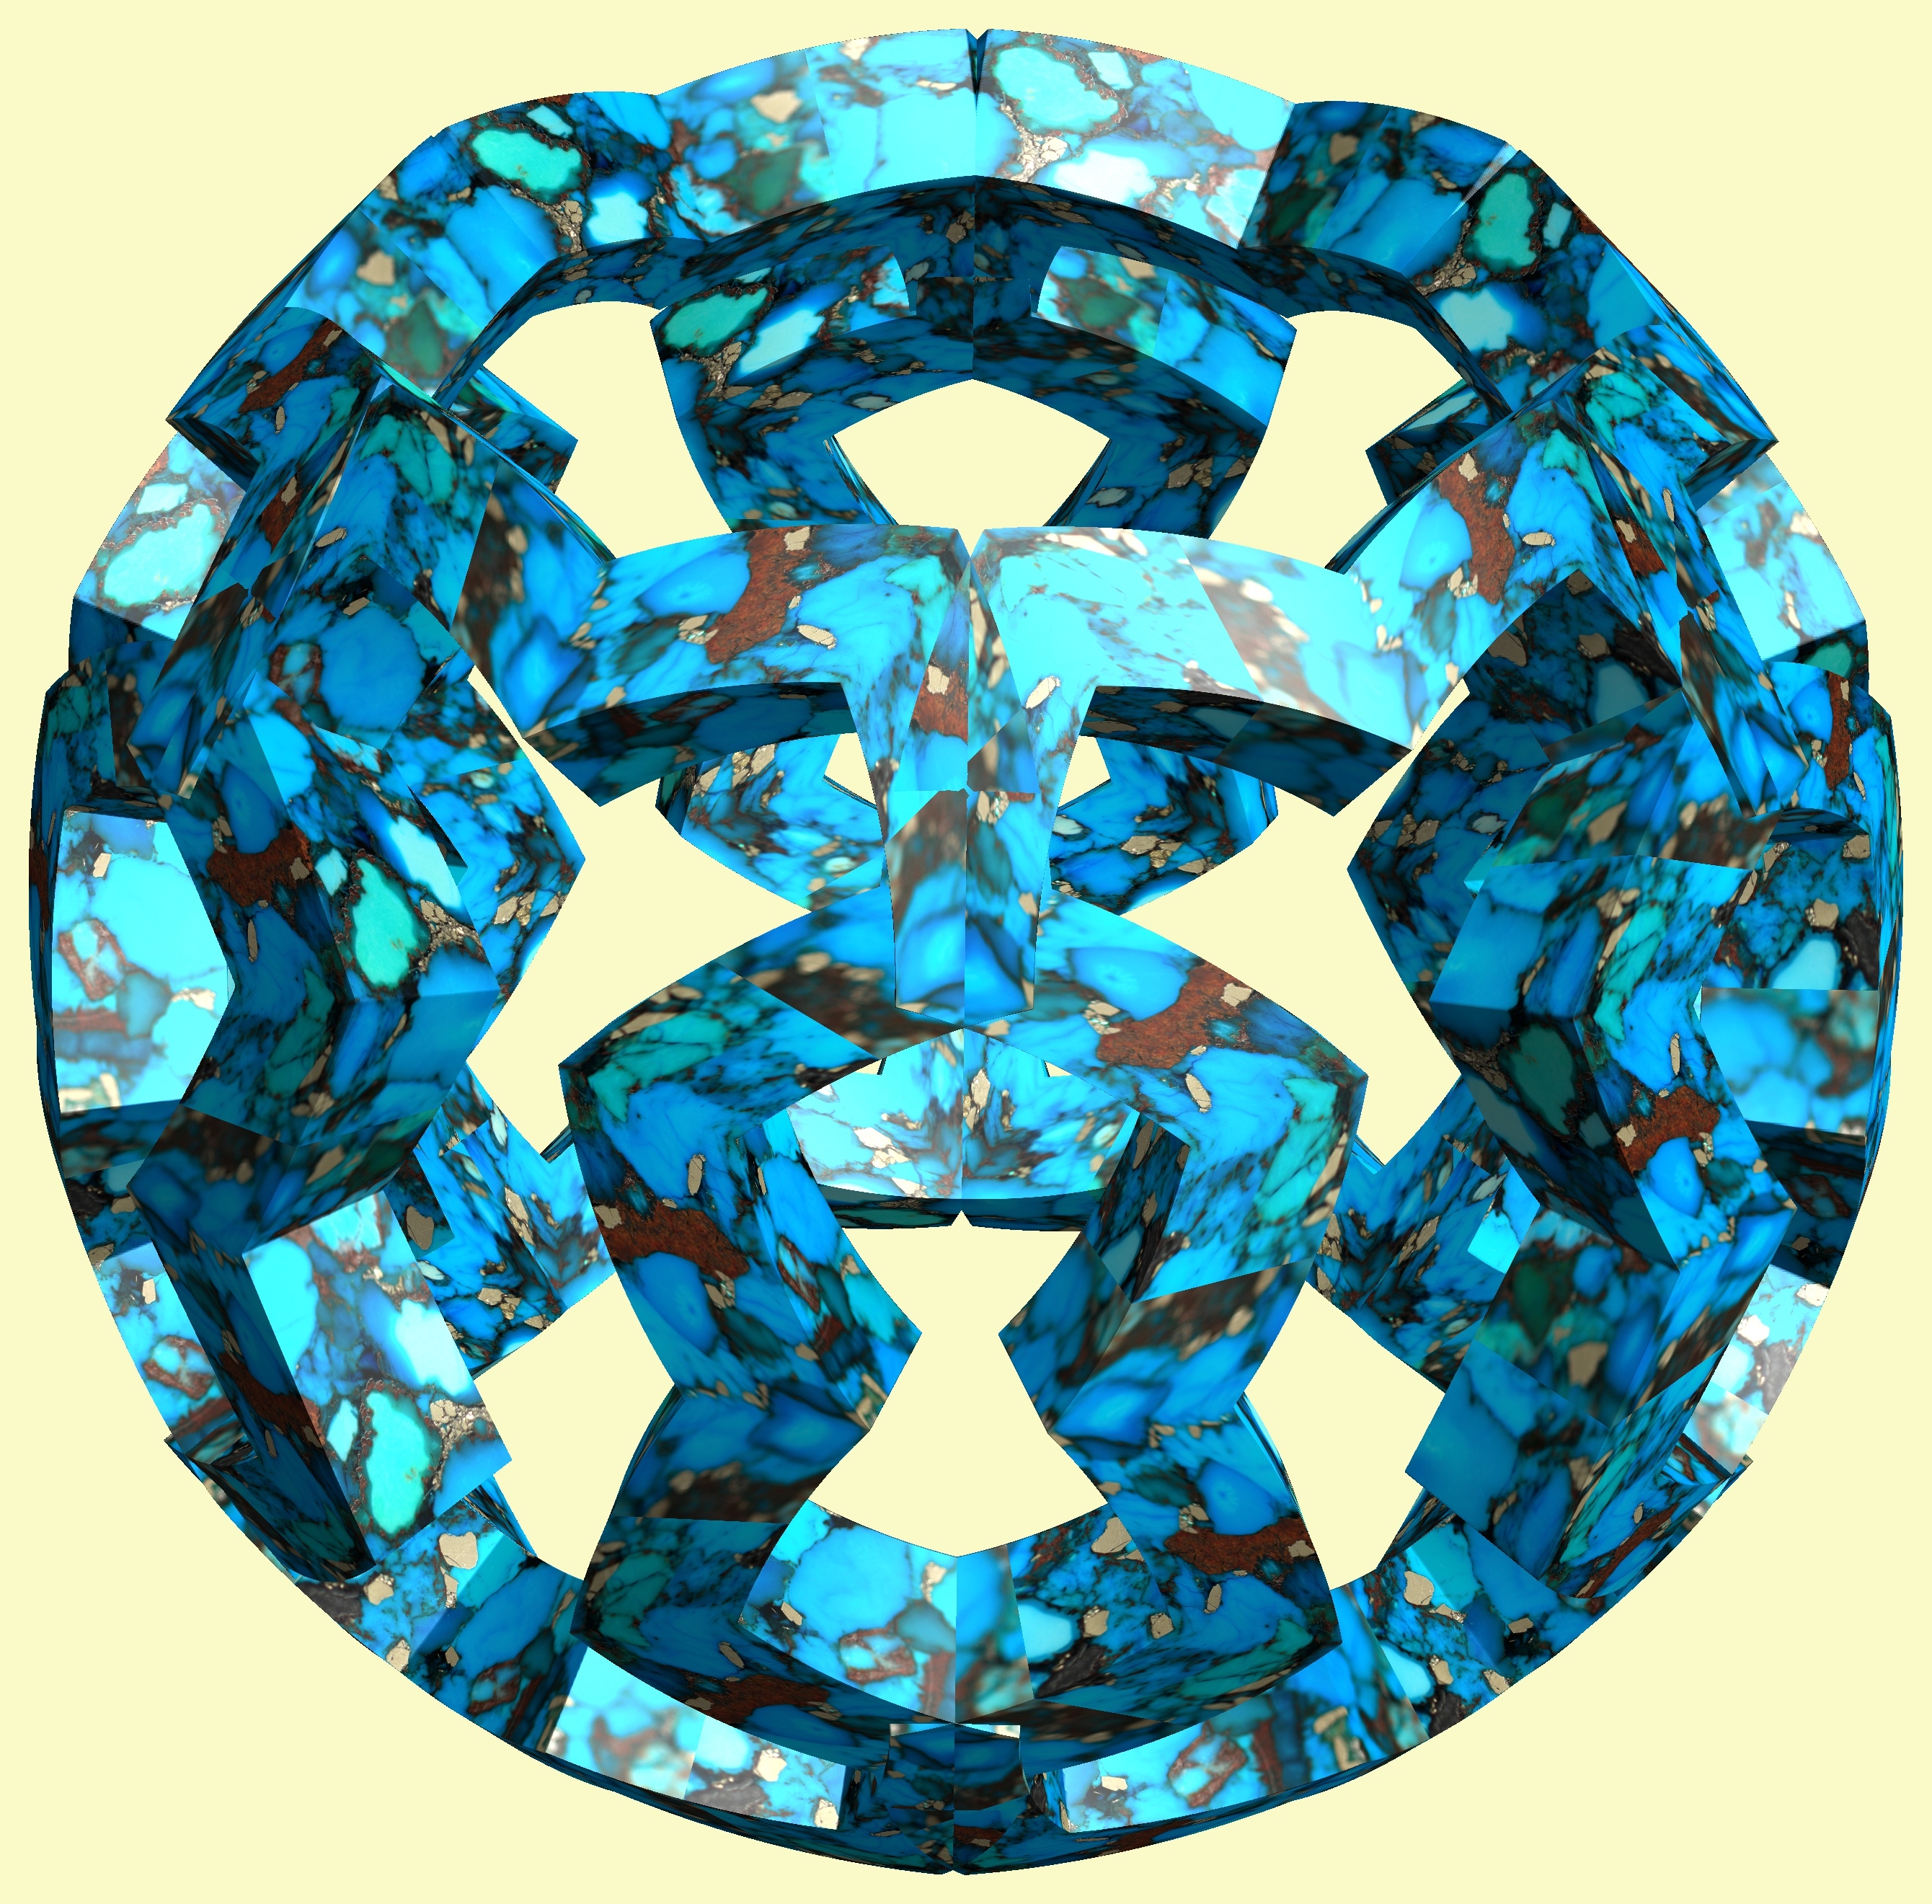
structure, texture, number, pattern, blue, circle, font, figure, design, symmetry, 3d, graphic, 5, 4, torus, mathematica, cg, parametricplot3d, code, program, algorithm, abstruct, mapping, fashion accessory